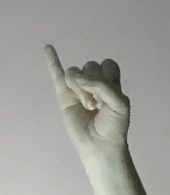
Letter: meem